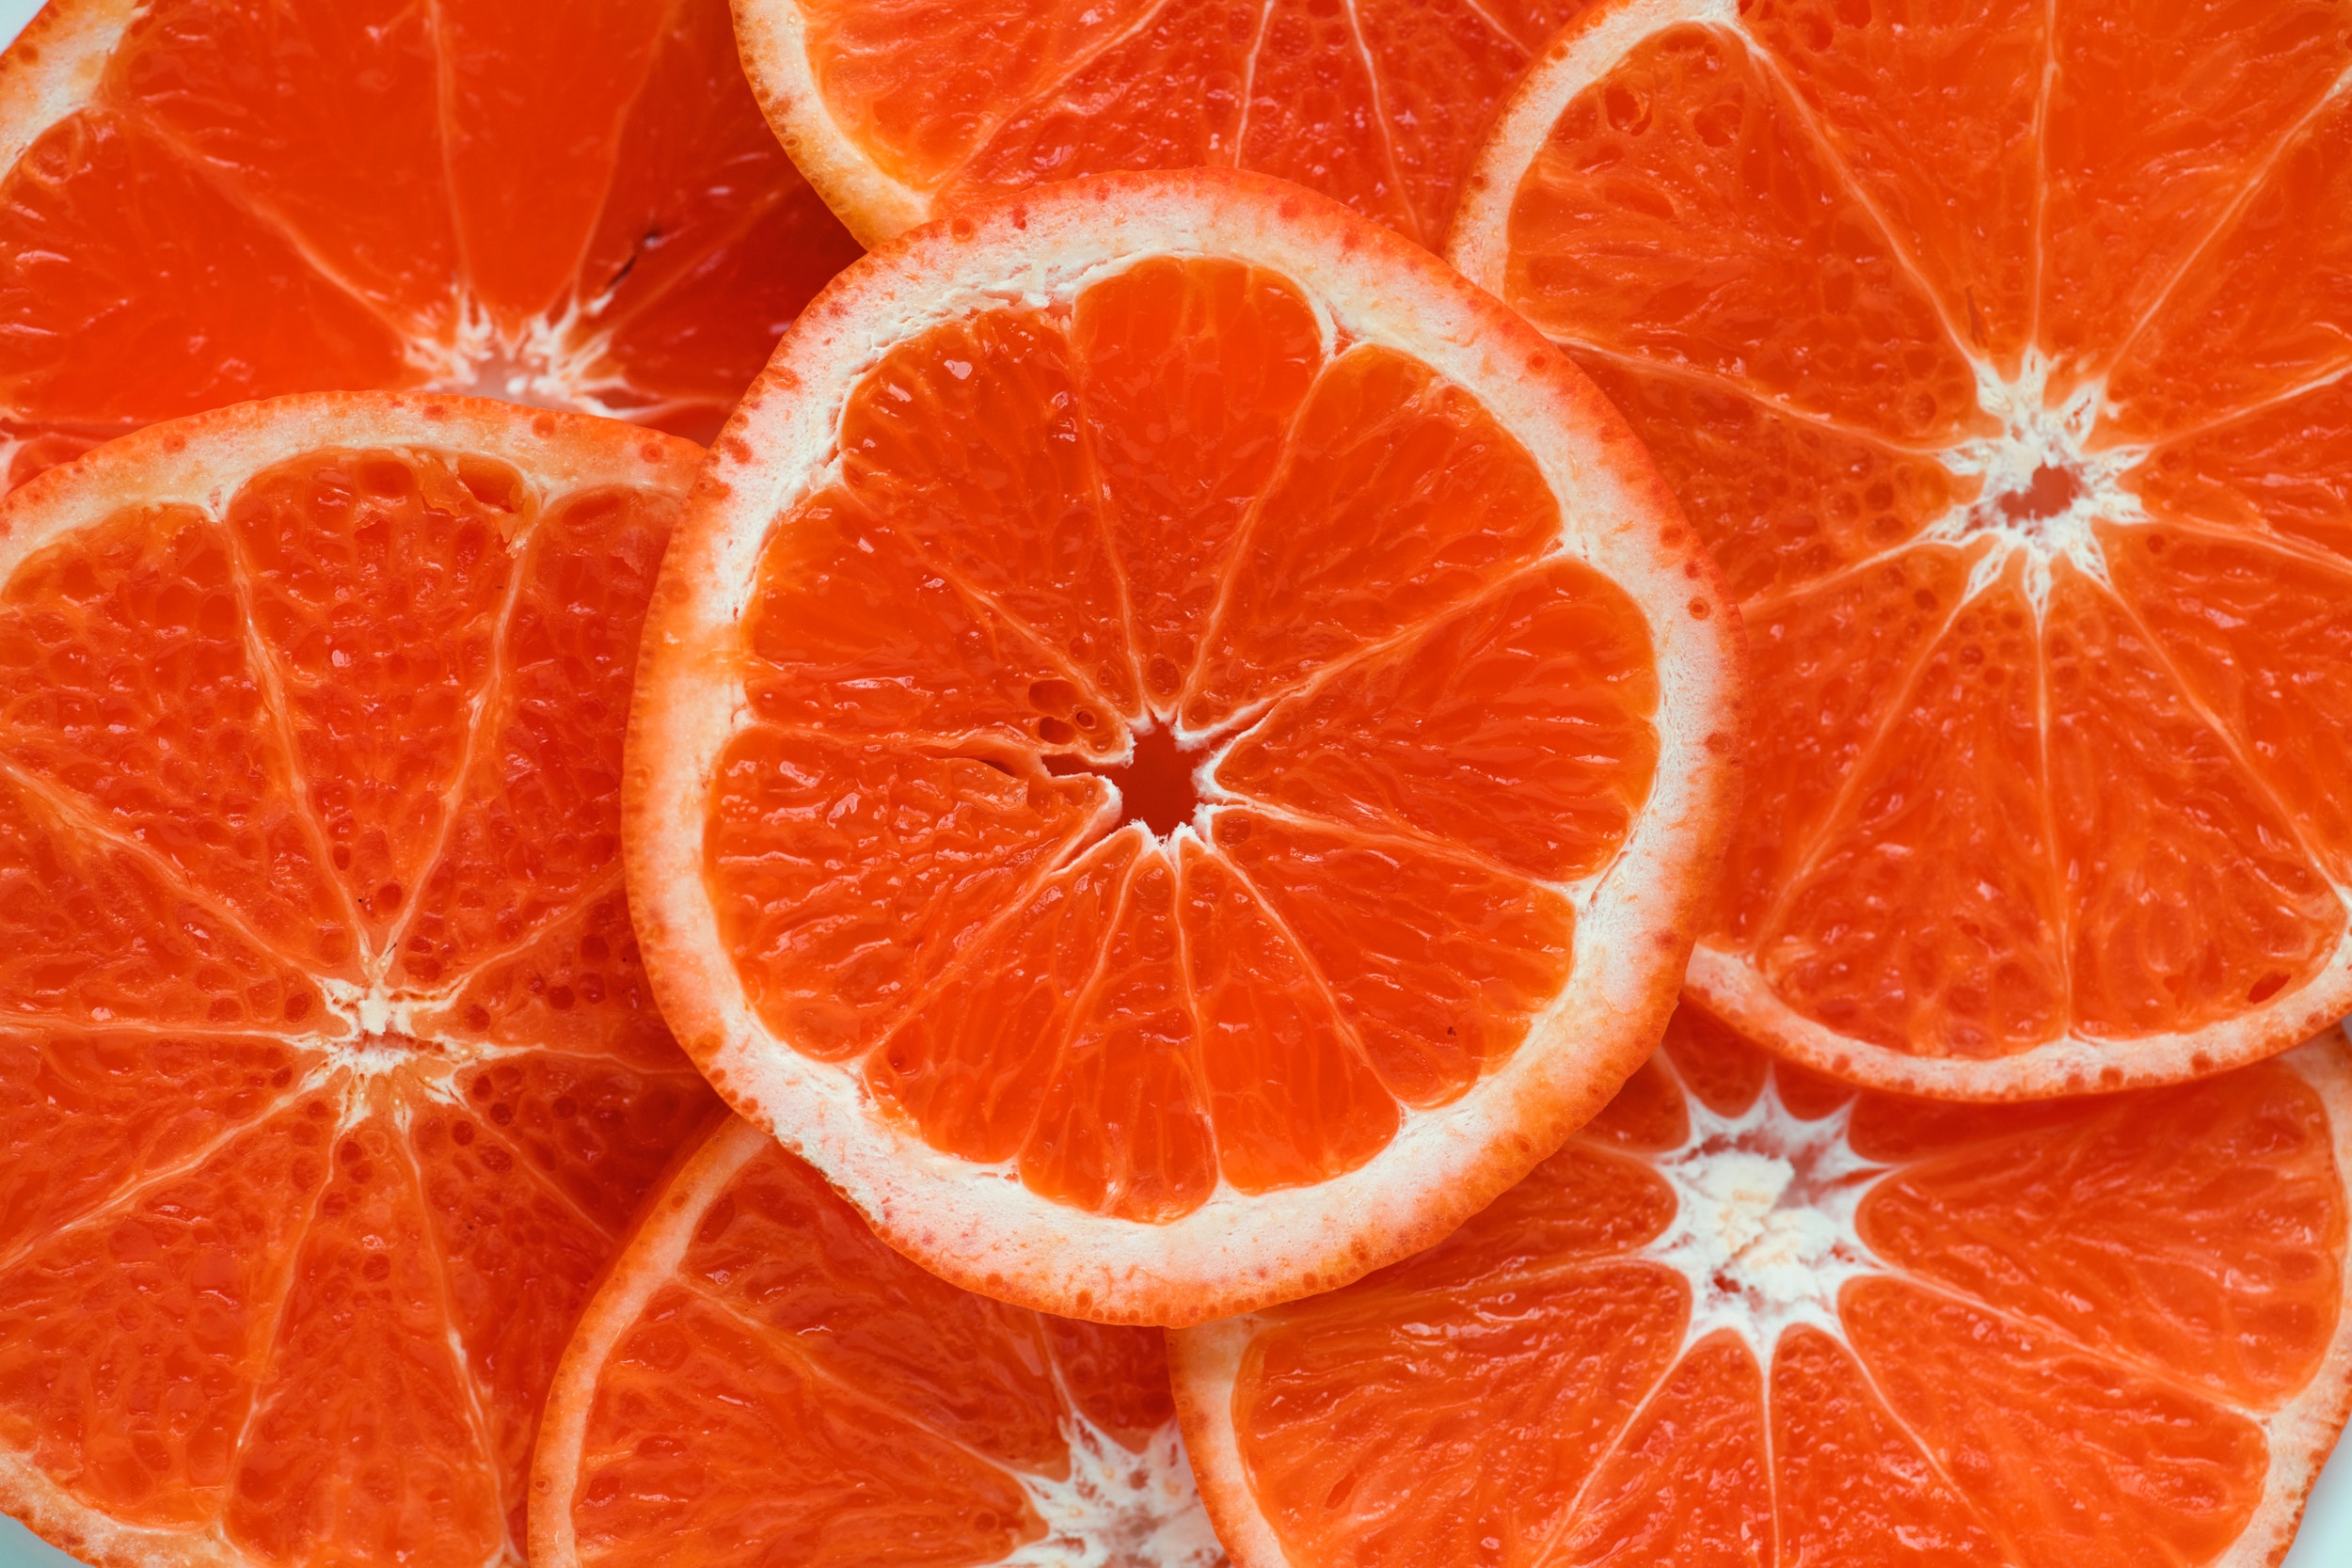
fruit, produce, citrus, food, grapefruit, orange, tangerine, clementine, mandarin orange, valencia orange, vegetarian food, rangpur, citric acid, tangelo, grapefruit juice, bitter orange